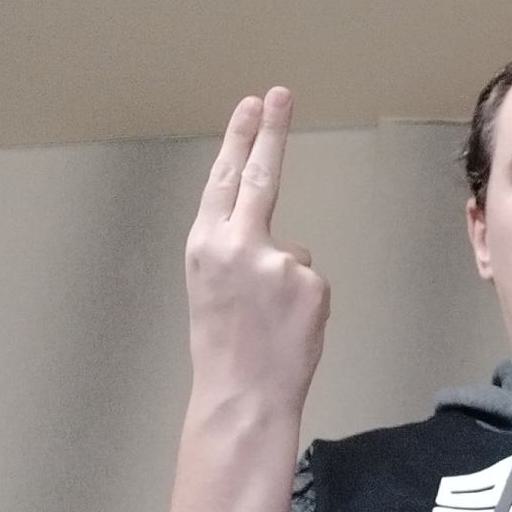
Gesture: two_up_inverted